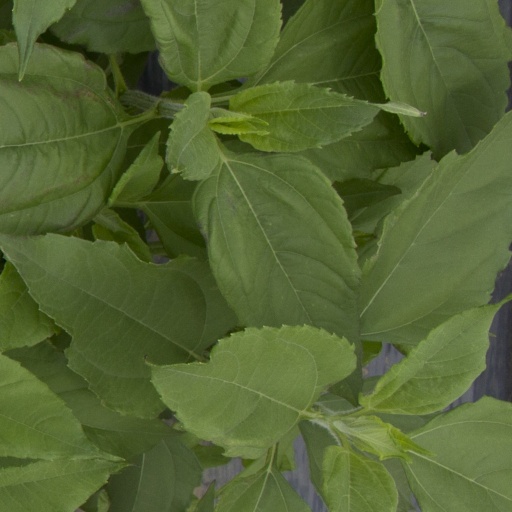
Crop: Jerusalem artichoke